Steve Gerber

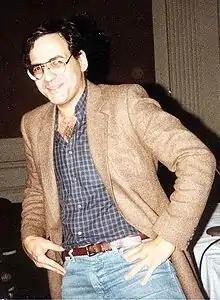
Gerber circa 1979

Stephen Ross Gerber (September 20, 1947 – February 10, 2008) was an American comic book writer and creator of the satiric Marvel Comics character Howard the Duck. Other works include "Man-Thing", "Omega the Unknown," "Marvel Spotlight:" "Son of Satan", "The Defenders," "Marvel Presents:" "Guardians of the Galaxy", "Daredevil" and "Foolkiller". Gerber often included lengthy text pages in the midst of comic book stories, such as in his graphic novel, "Stewart the Rat". Gerber was posthumously inducted into the Will Eisner Comic Book Hall of Fame in 2010.